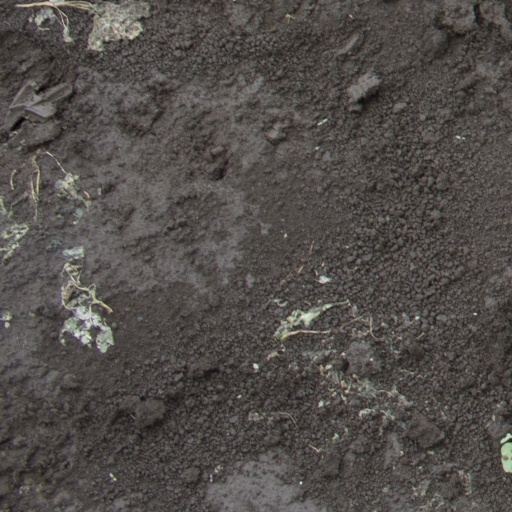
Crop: soybean